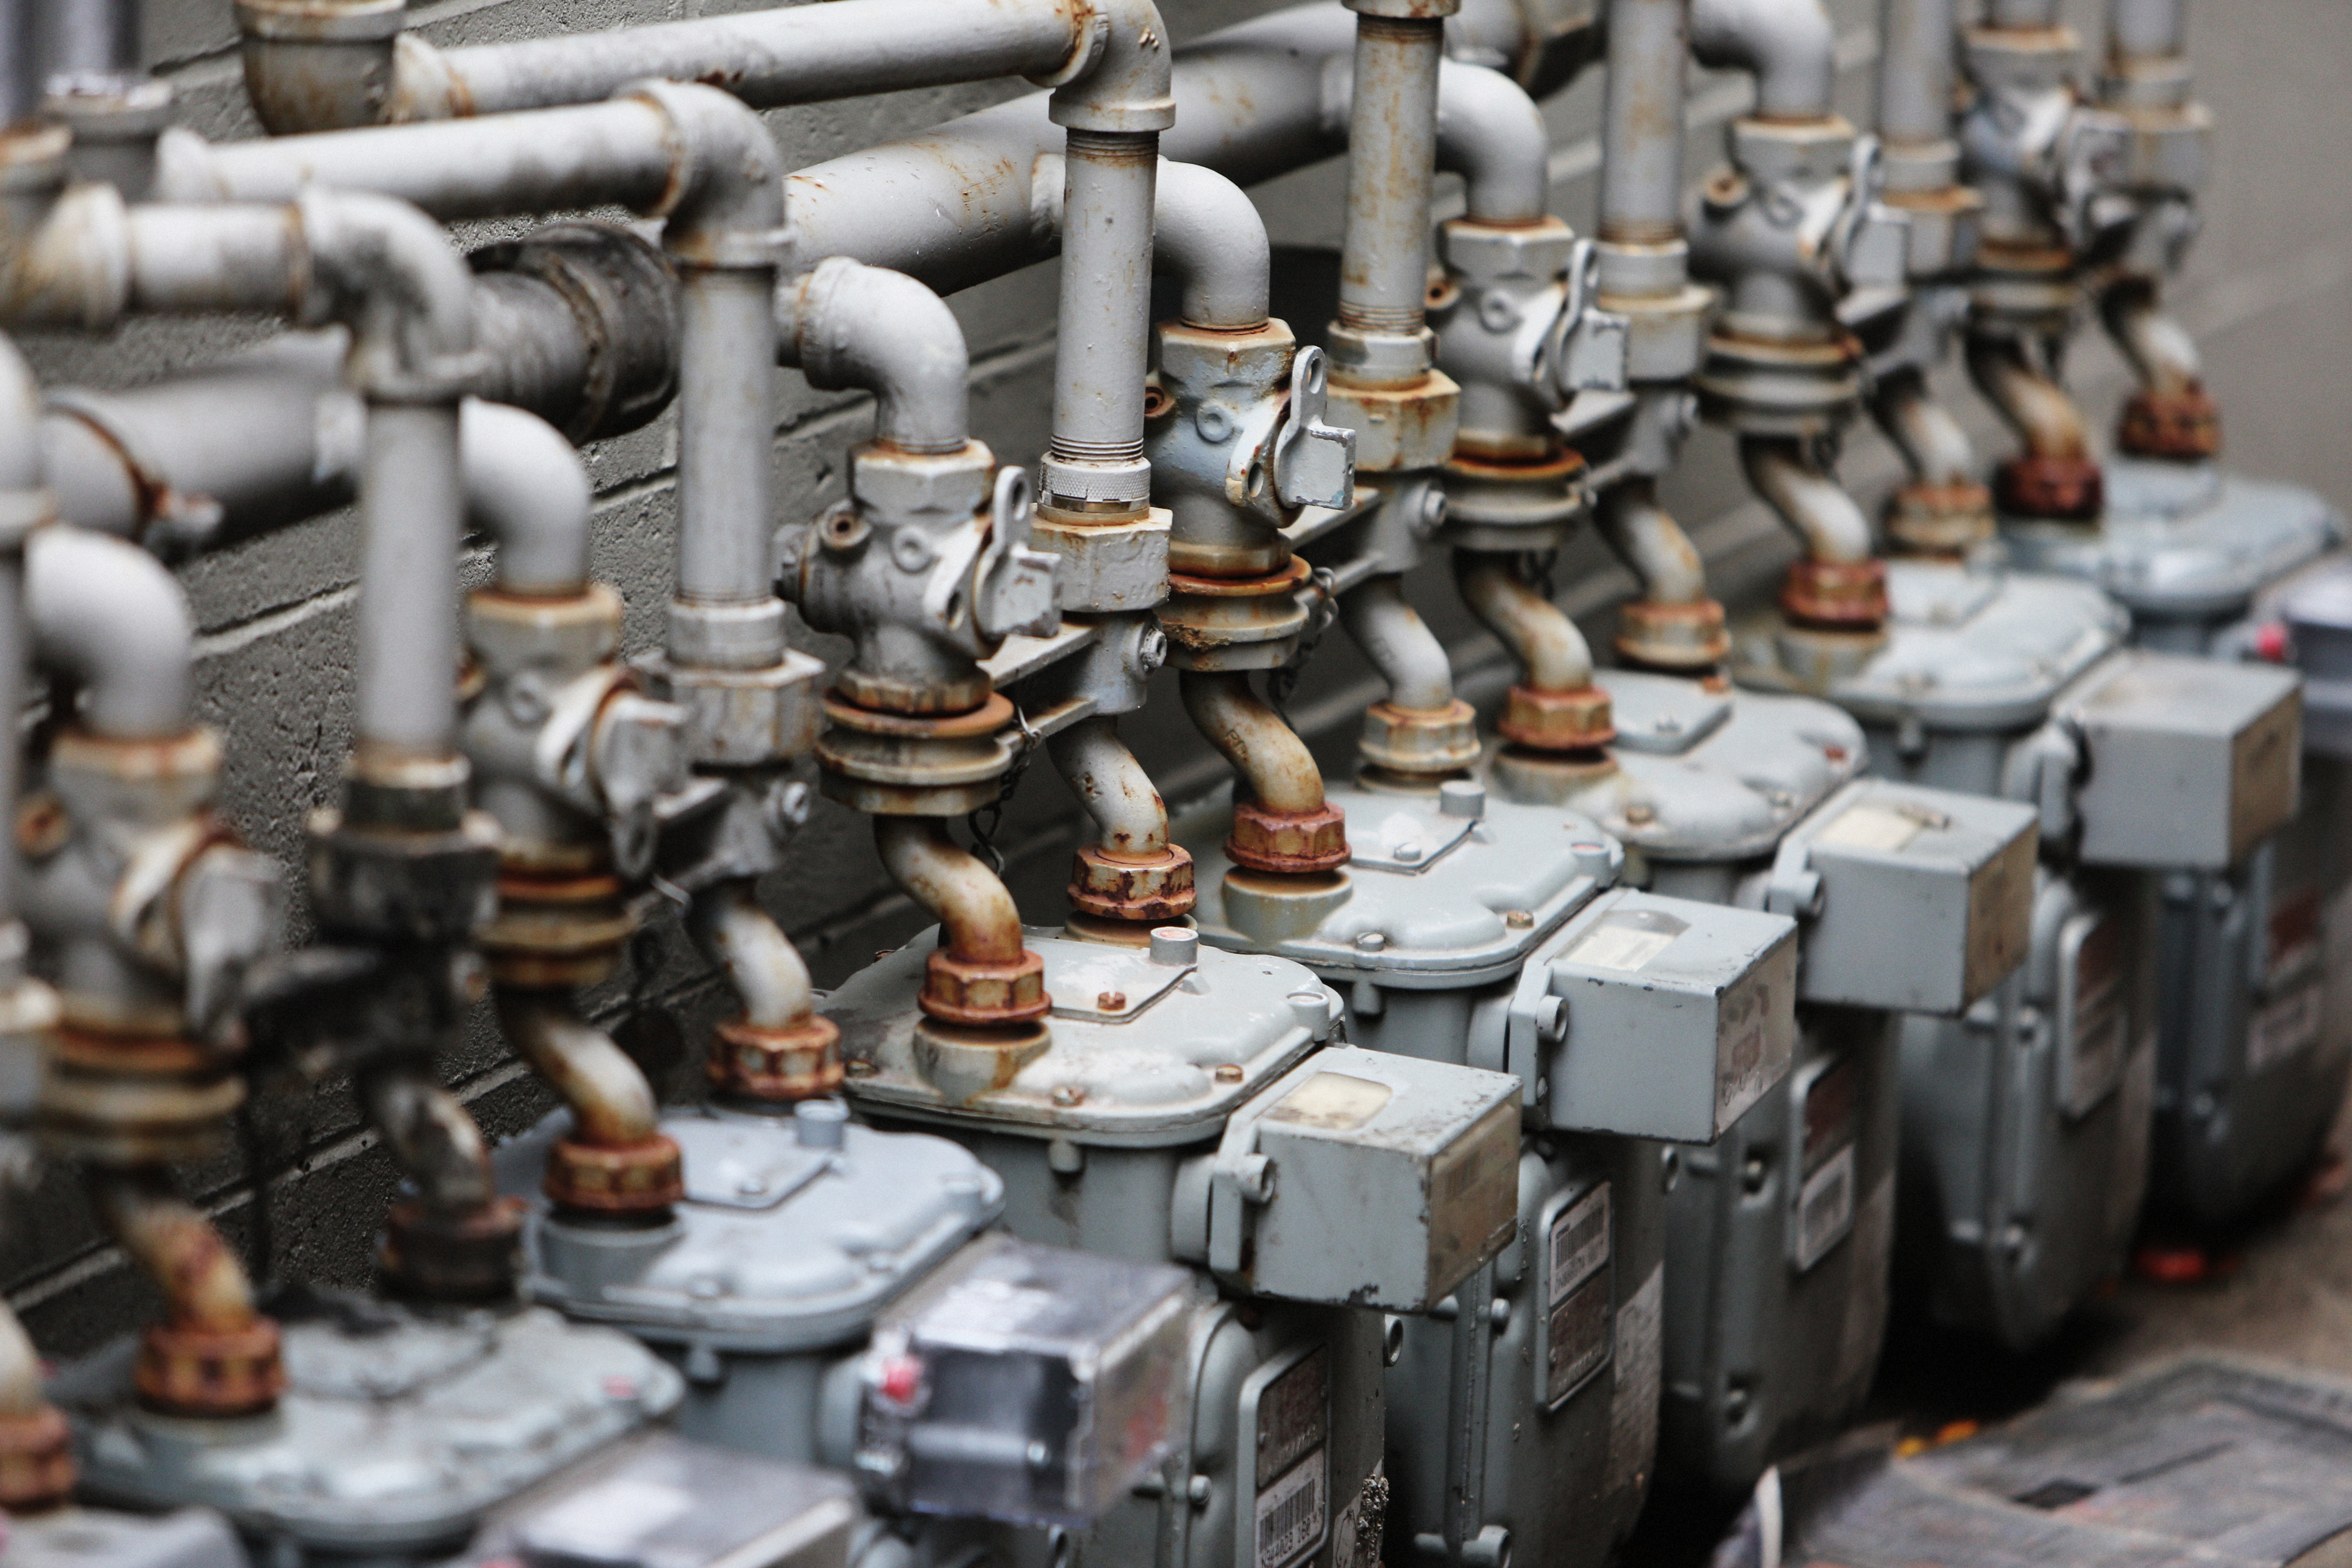
water, technology, steel, military, rust, army, equipment, industrial, machine, factory, industry, engineering, pipes, waste, gas, system, valves, fuel, scrap, pipeline, pumps, meters, utilities, readings